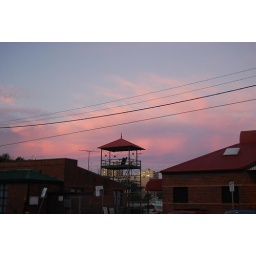
Viewing tower overlooking the field near Coogee beach. Also a reverse-sunset.